Greater Manchester

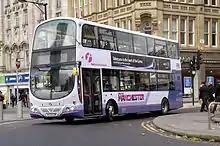
First Greater Manchester operate bus services in northern-Greater Manchester.

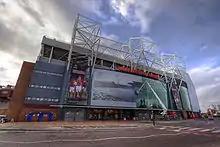
Old Trafford, home to Manchester United F.C.

Greater Manchester has a population of 2,867,800 (2021 Census), making it the third most populous county in England after Greater London and the West Midlands and the highest ever for the county. The demonym of Greater Manchester is "Greater Mancunian". The Manchester accent and dialect, native to Manchester, is common in the city and adjacent areas, but gives way to "slower, deeper accents" towards Greater Manchester's fringes and suburbs.